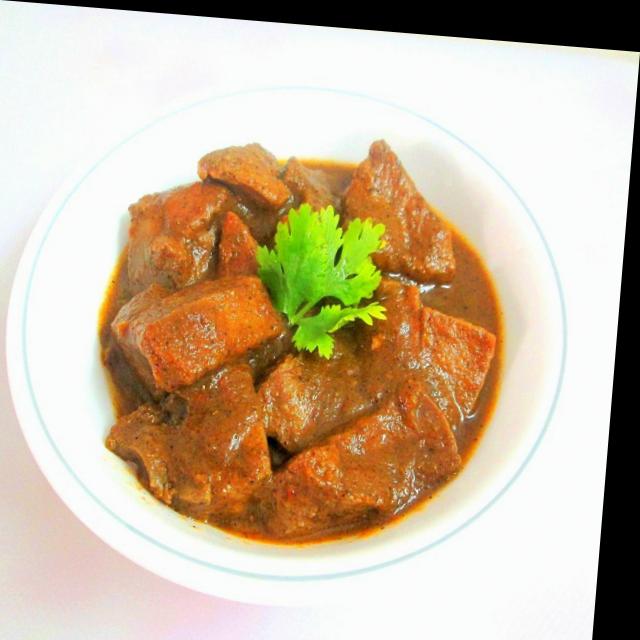
Dish: mutton_curry